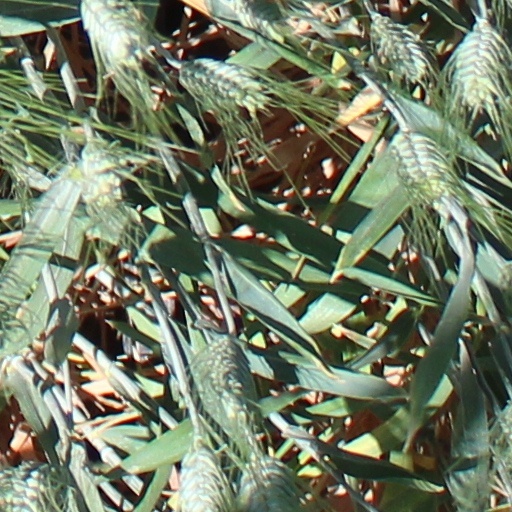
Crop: wheat